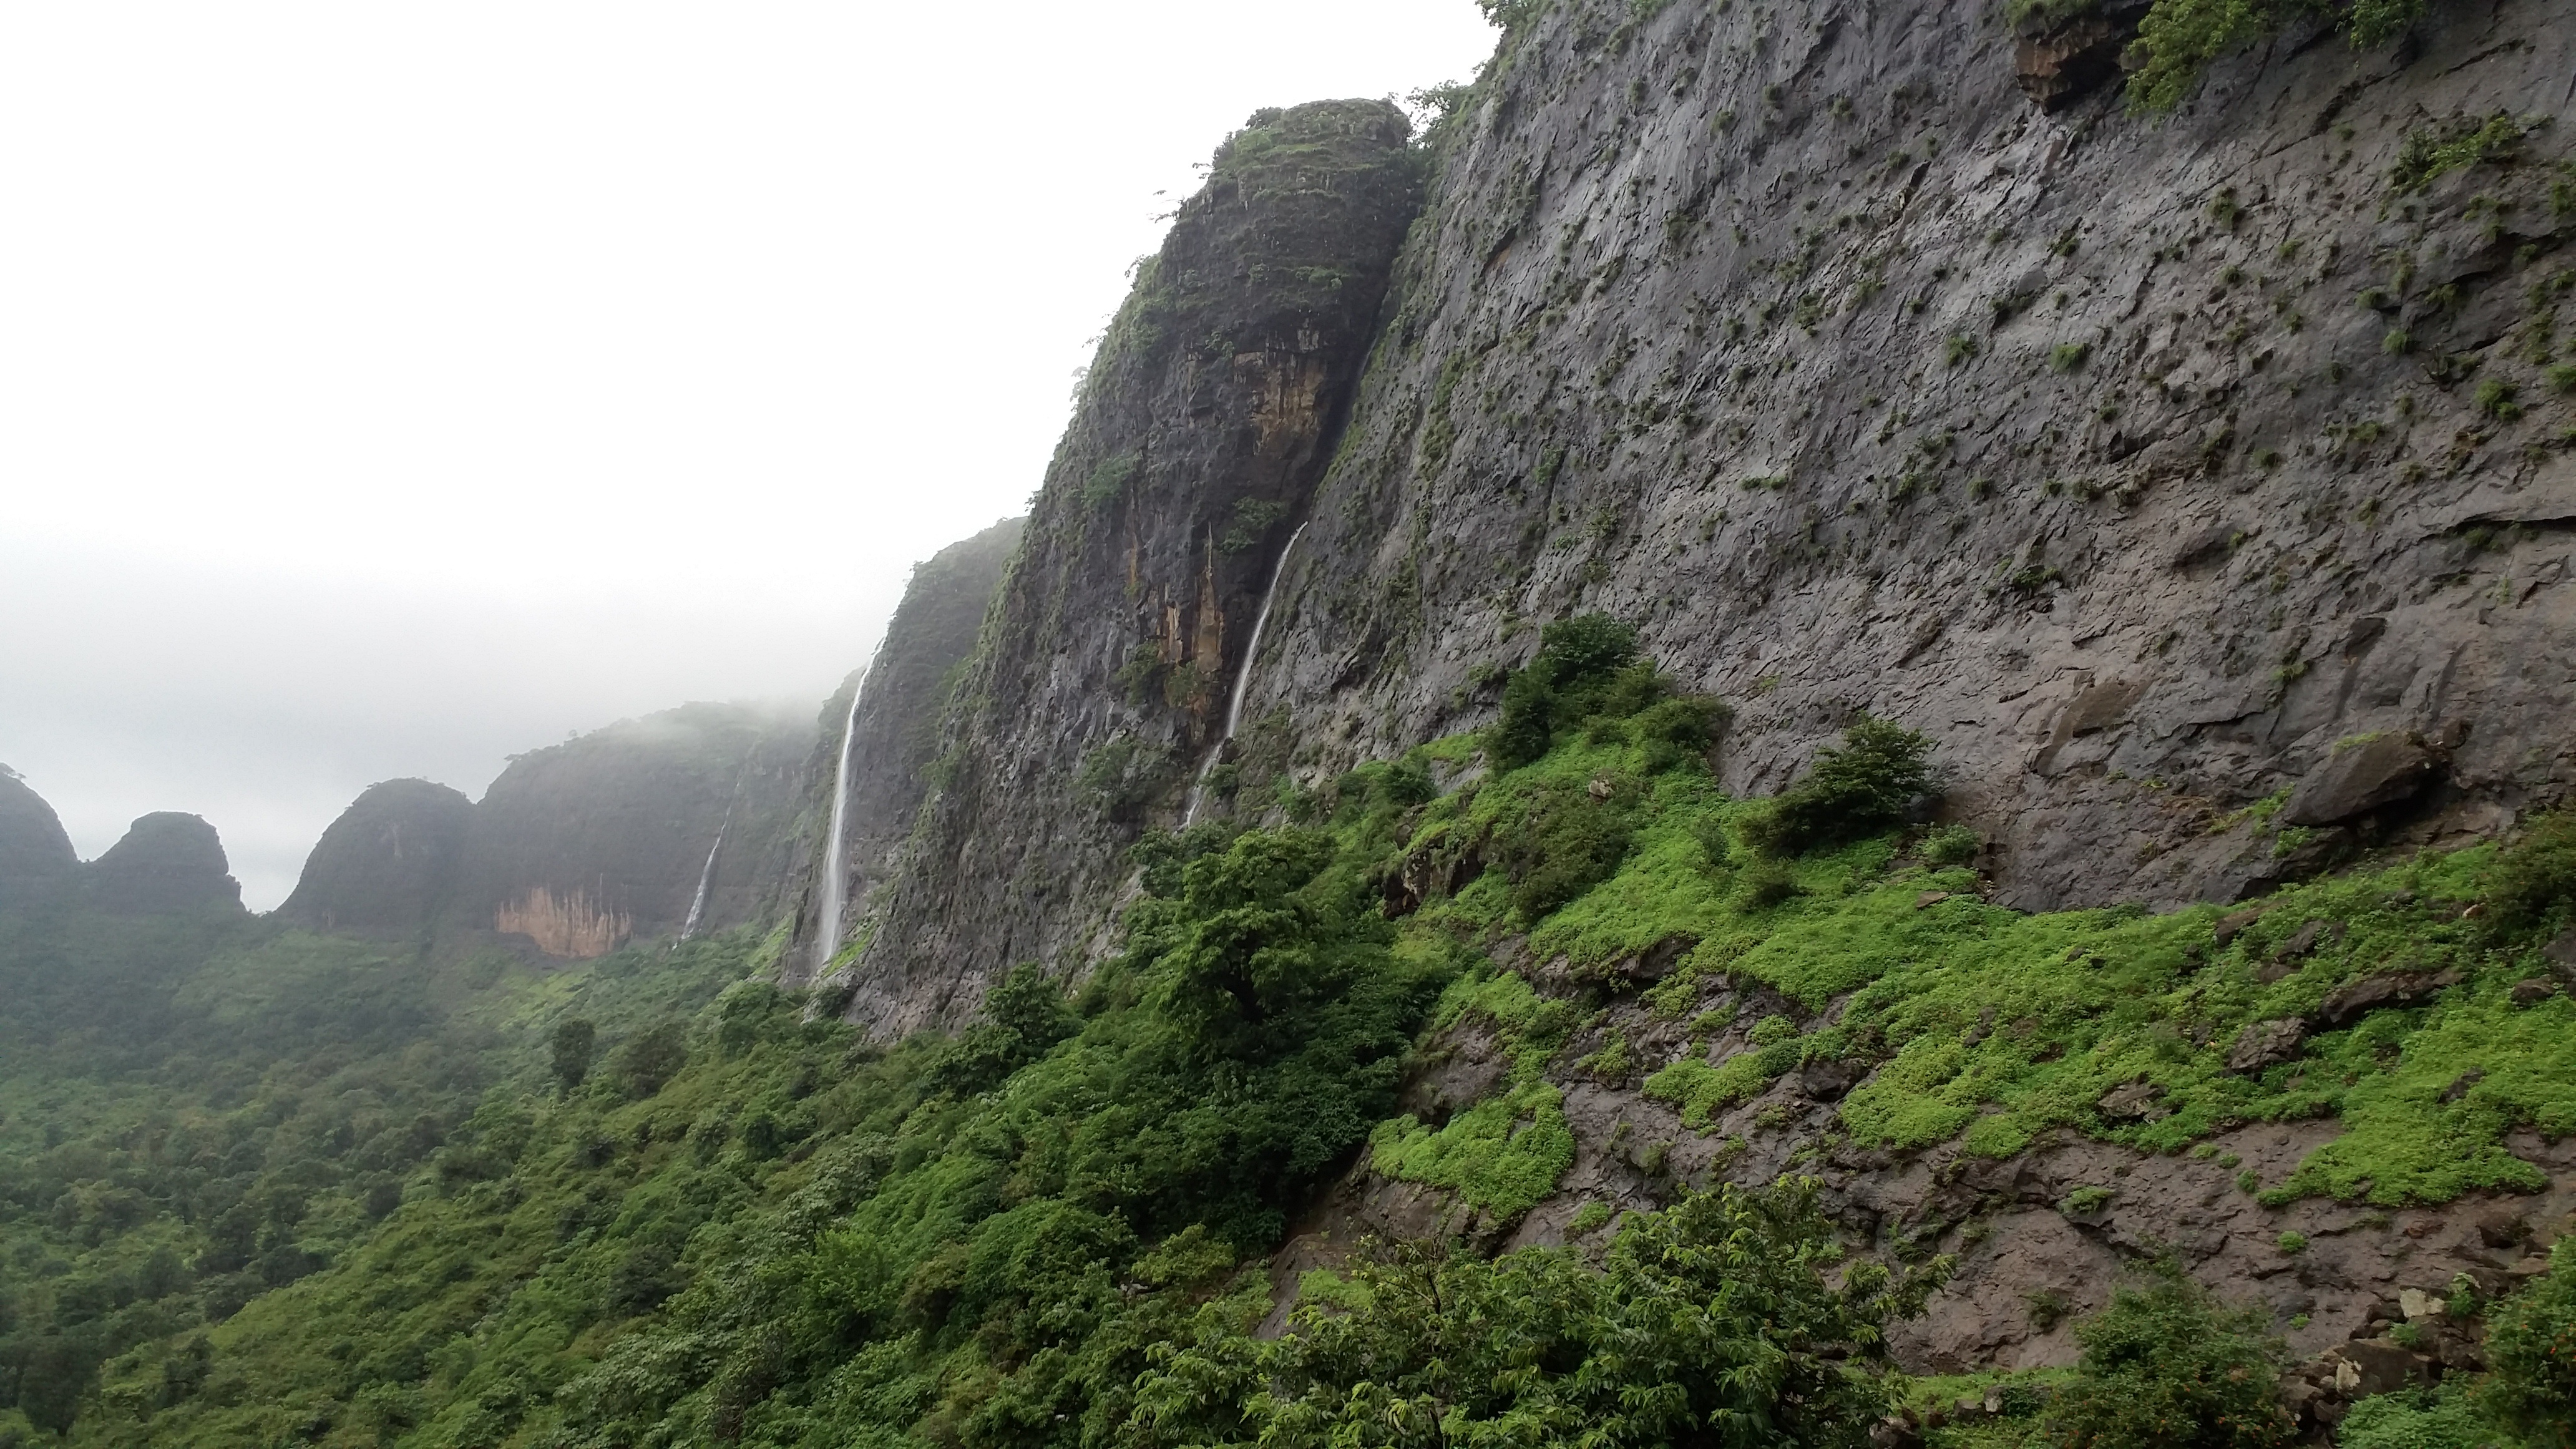
rock, mountain, valley, mountain range, formation, cliff, fjord, canyon, terrain, ridge, ravine, plateau, wadi, landform, mountainous landforms, geological phenomenon